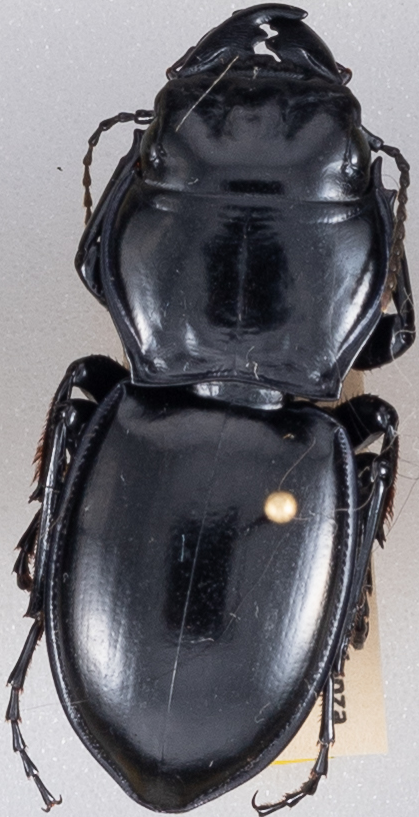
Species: Pasimachus californicus
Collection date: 2022-07-18
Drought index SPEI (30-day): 0.63
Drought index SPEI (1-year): -0.1
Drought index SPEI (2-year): -0.142